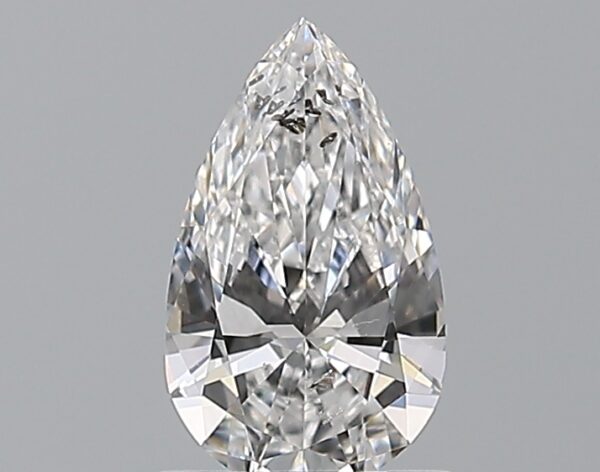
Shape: pear
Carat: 0.7
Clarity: SI2
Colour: D
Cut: EX
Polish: EX
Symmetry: VG
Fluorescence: N
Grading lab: GIA
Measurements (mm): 8.48 x 5.01 x 2.87